Tony Tough and the Night of Roasted Moths

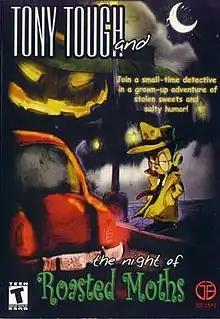
North American cover art

Tony Tough and the Night of Roasted Moths is a 1999 adventure game developed by Nayma Software.